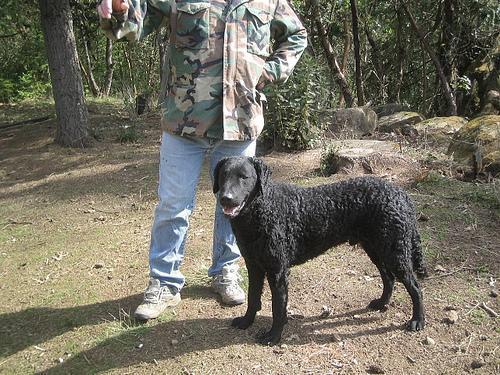
curly-coated_retriever